City of Sandringham

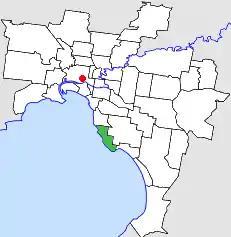
Location in Melbourne

The City of Sandringham was a local government area about south of Melbourne, the state capital of Victoria, Australia, on the eastern side of Port Phillip. The city covered an area of , and existed from 1917 until 1994.